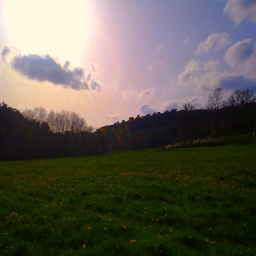
thanks for exist places like this .